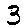
Label: 3